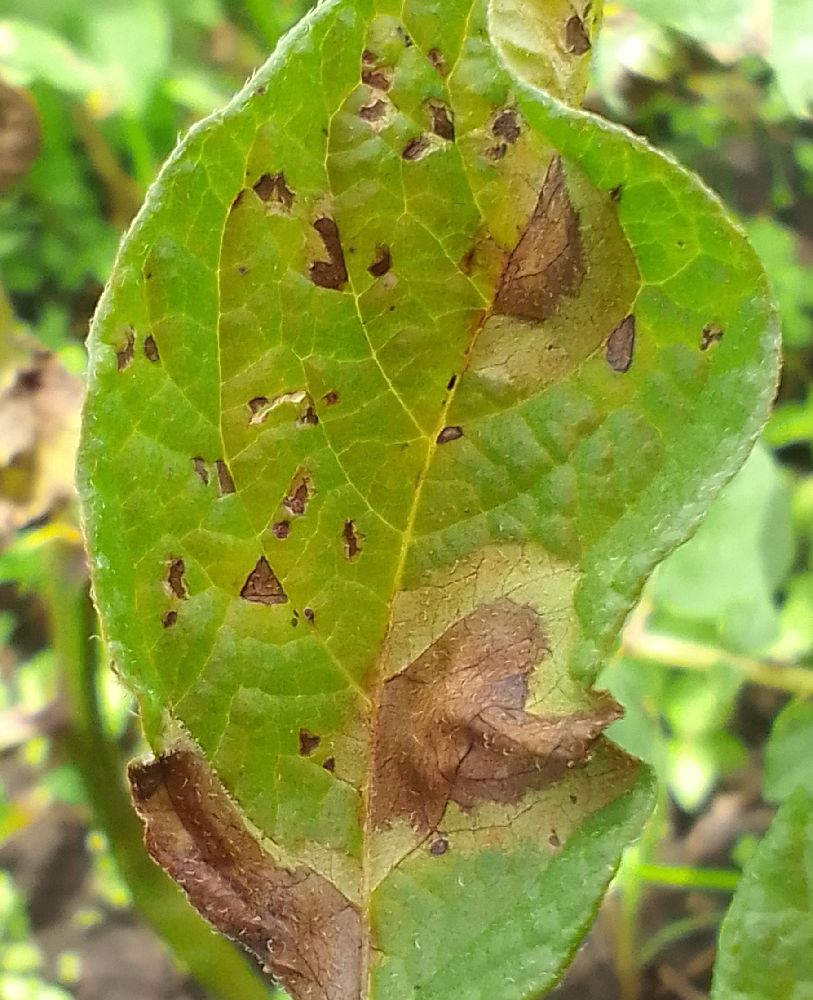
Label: Late blight